History of the Basques

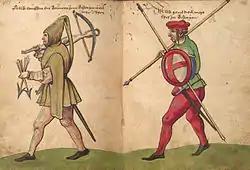
Basque warriors in military outfit (1530s)

After Odo's death in 735, Frankish attempts to subdue Vasconia continued, facing resistance led by Odo's descendants Hunald and Waifer. Frankish king Pippin ravaged the region in 762 but gained submission at the Garonne (c. 769). Vasconia was then described as stretching from Cantabria to the Loire, indicating Basque presence deep into Aquitaine.